Mike Davis (scholar)

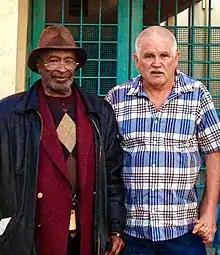
Mike Davis, right, with Levi Kingston in Los Angeles.

In 1966, 19-year-old Davis, characterized as a "draft card-burning SDS leader," debated actor Kirk Douglas on Melvin Belli's talk show. The section of an article in the "Los Angeles Times" on the debate, titled "Outtalked by 19-Year-Old," described Davis "...to have much less trouble stating his case then either Belli or Douglas," while Douglas "...was having some difficulty being articulate on his own behalf." In his recollection on the appearance, Davis, the first to be on, was confronted by Douglas as he was leaving the studio. Douglas allegedly called him a "commie dupe." Davis responded by telling Douglas that he admired his appearance in "Paths of Glory", but questioned why the actor would star in an anti-war film while serving as a goodwill ambassador for the Johnson administration in Southeast Asia. According to Davis, Douglas was "speechless."